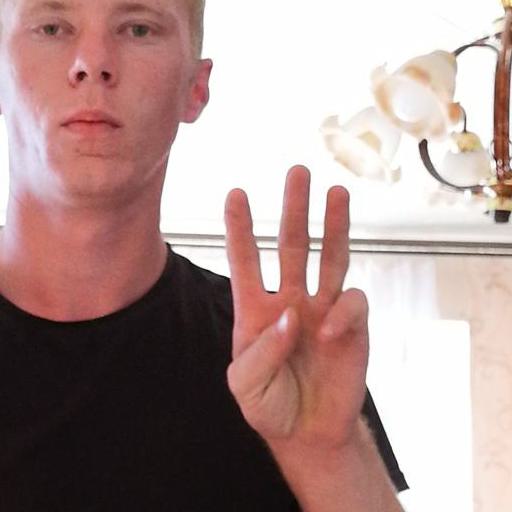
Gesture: three